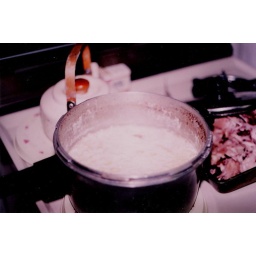
This may have been the last pot of chicken and dumplings made by Grandma in the old house.